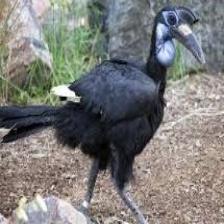
Species: ABYSSINIAN GROUND HORNBILL
Scientific name: BUCORVUS ABYSSINICUS
ImageNet parent category: hornbill